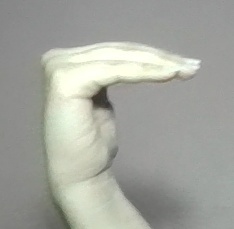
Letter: haa